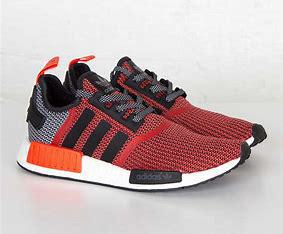
Brand: Adidas
Model: NMD_R1